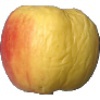
Label: Apple Red Yellow 1